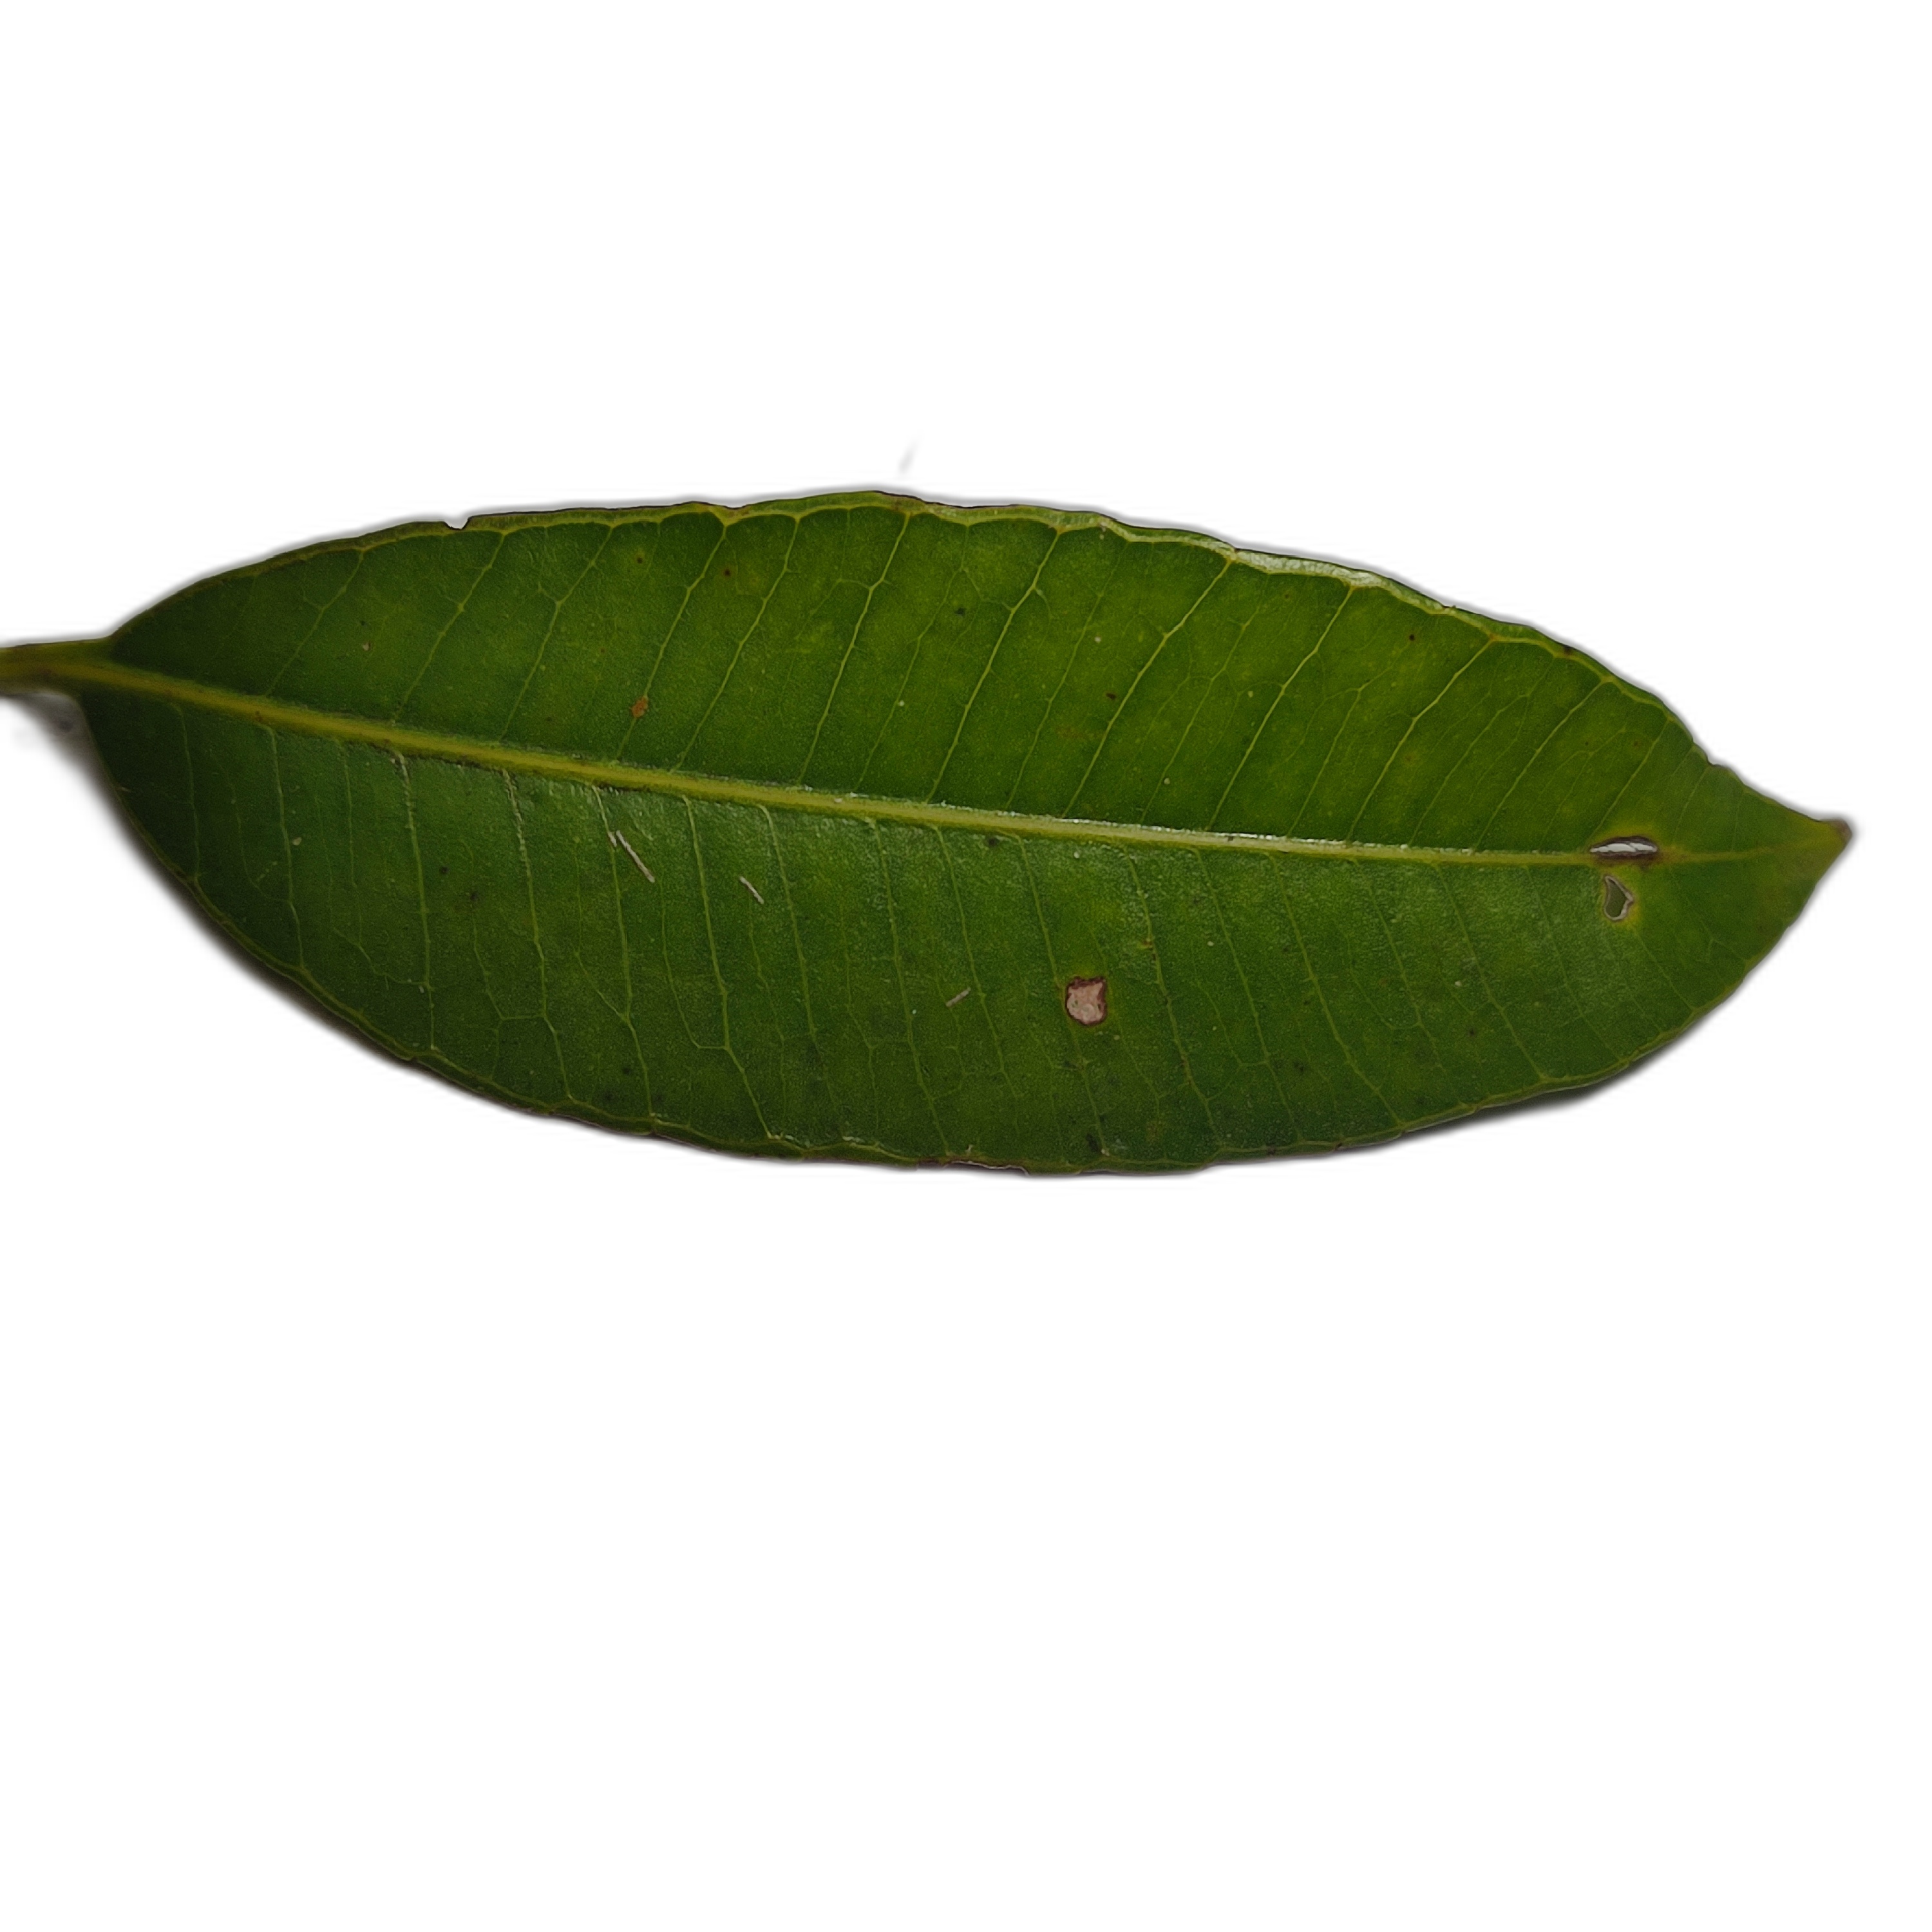
Label: healthy